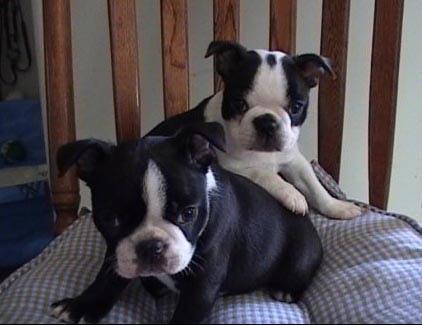
Boston_bull